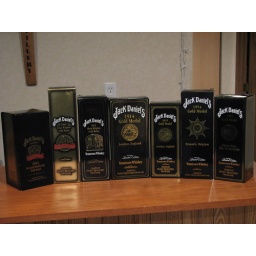
Gold Medal bottles in the boxes